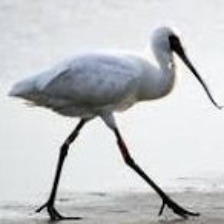
Species: BLACK FACED SPOONBILL
Scientific name: PLATALEA MINOR
ImageNet parent category: spoonbill